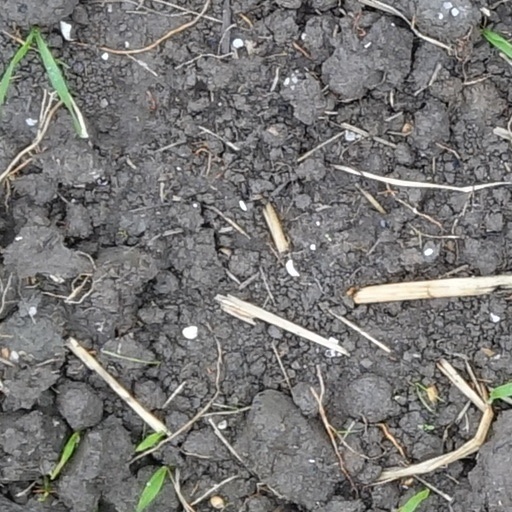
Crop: wheat